Calcium deficiency (plant disorder)

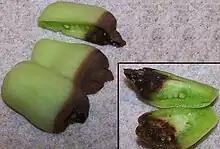
Dissection of grape tomato with blossom end rot

Calcium deficiency can sometimes be rectified by adding agricultural lime to acid soils, aiming at a pH of 6.5, unless the subject plants specifically prefer acidic soil. Organic matter should be added to the soil to improve its moisture-retaining capacity. However, because of the nature of the disorder (i.e. poor transport of calcium to low transpiring tissues), the problem cannot generally be cured by the addition of calcium to the roots. In some species, the problem can be reduced by prophylactic spraying with calcium chloride of tissues at risk.